Mineral Springs Waterworks

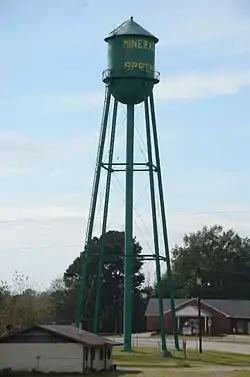

The Mineral Springs Waterworks is a historic site located in Mineral Springs, Arkansas. It contains a good example of a 1930s-era elevated steel water tower, built in 1936 by the Pittsburgh-Des Moines Steel Company in conjunction with the Public Works Administration as part of a project to improve the town's water supply. The tower was built to store water obtained from a nearby well. It was added to the National Register of Historic Places in 2007, as part of a multiple-property listing that included numerous other New Deal-era projects throughout Arkansas. A new water well was drilled nearby in 1985; however, the original water tower still stands. The Mineral Springs Waterworks remains in operation.